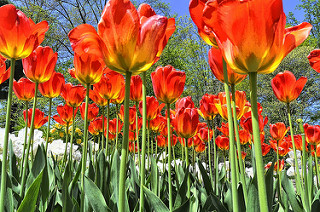
Flower: tulip